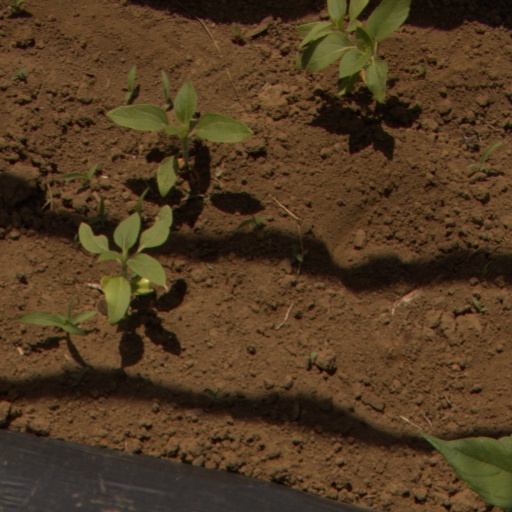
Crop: Jerusalem artichoke